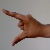
The image shows a hand gesture representing the letter 'Z' in Indian Sign Language.